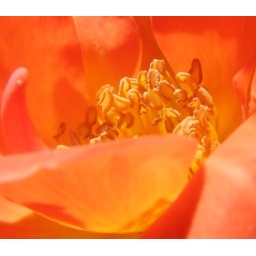
this beautiful vivid orange rose caught my eye as it positively glowed in the midday sun. I love Summer!